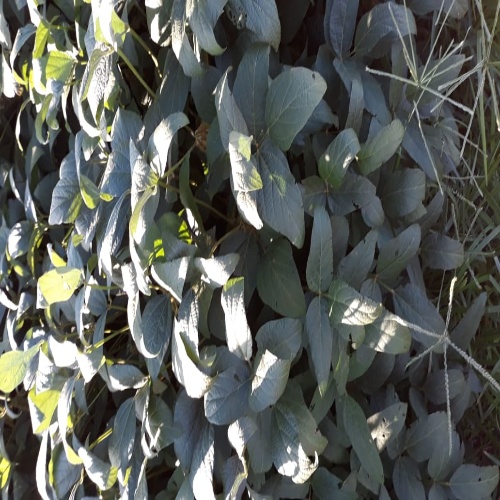
Label: Diabrotica_speciosa